Boris Yeltsin

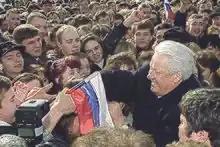
Yeltsin at an election rally in Belgorod, 1996

On 2 January 1992, Yeltsin, acting as his own prime minister, began a major economic and administrative reform ordered the liberalization of foreign trade, prices, and currency. At the same time, Yeltsin followed a policy of "macroeconomic stabilization", a harsh austerity regime designed to control inflation. Under Yeltsin's stabilization programme, interest rates were raised to extremely high levels to tighten money and restrict credit. To bring state spending and revenues into balance, Yeltsin raised new taxes heavily, cut back sharply on government subsidies to industry and construction, and made steep cuts to state welfare spending.